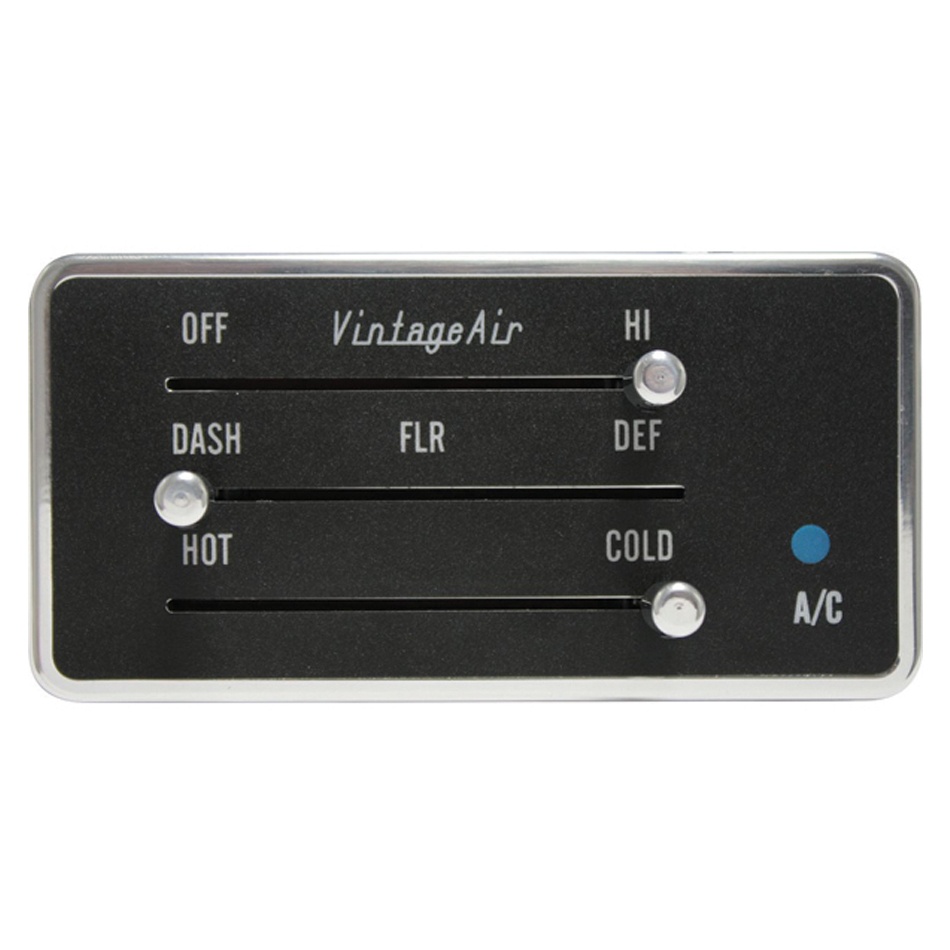
3 Lever Panel Gen IV Polished
Climate Control Panel - Gen IV ProLine - 3 Lever - Horizontal - 4.30 x 2.17 in Rectangle - In Dash - Aluminum - Black Anodized - Each
Brand: VINTAGE AIR
Category: Vehicles & Parts > Vehicle Parts & Accessories > Motor Vehicle Parts > Motor Vehicle Climate Control > Climate Control Modules